Ossory (horse)

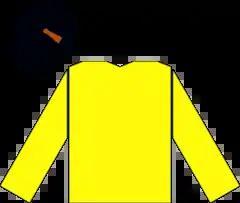
Racing silks of the Duke of Westminster

Ossory (1885–1889) was a Thoroughbred racehorse. He was trained at Kingsclere by John Porter for the 1st Duke of Westminster. As a three-year-old he won the Prince of Wales's Stakes and St. James's Palace Stakes at Royal Ascot.